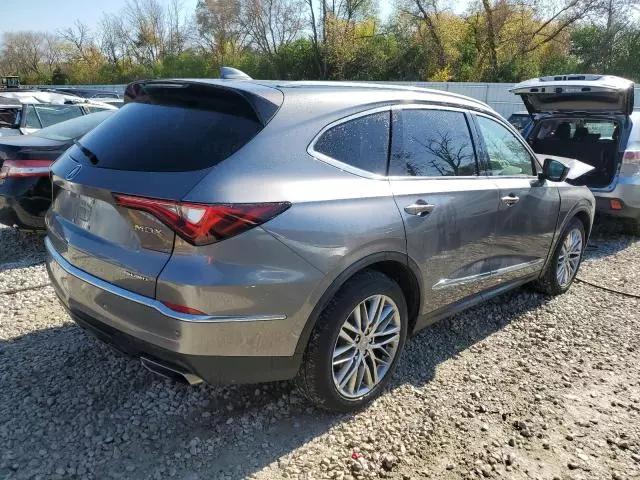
Aucun dommage détecté.
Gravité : aucun